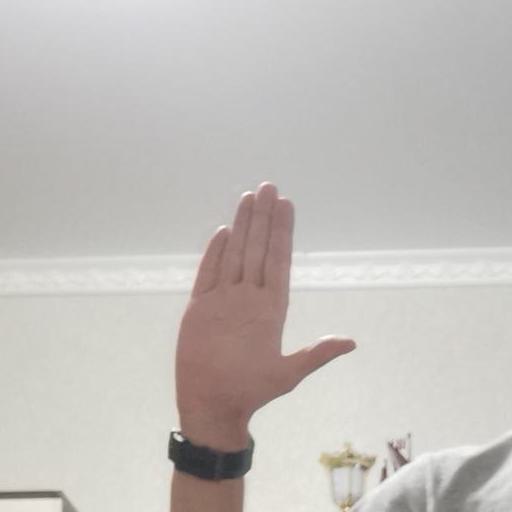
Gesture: stop